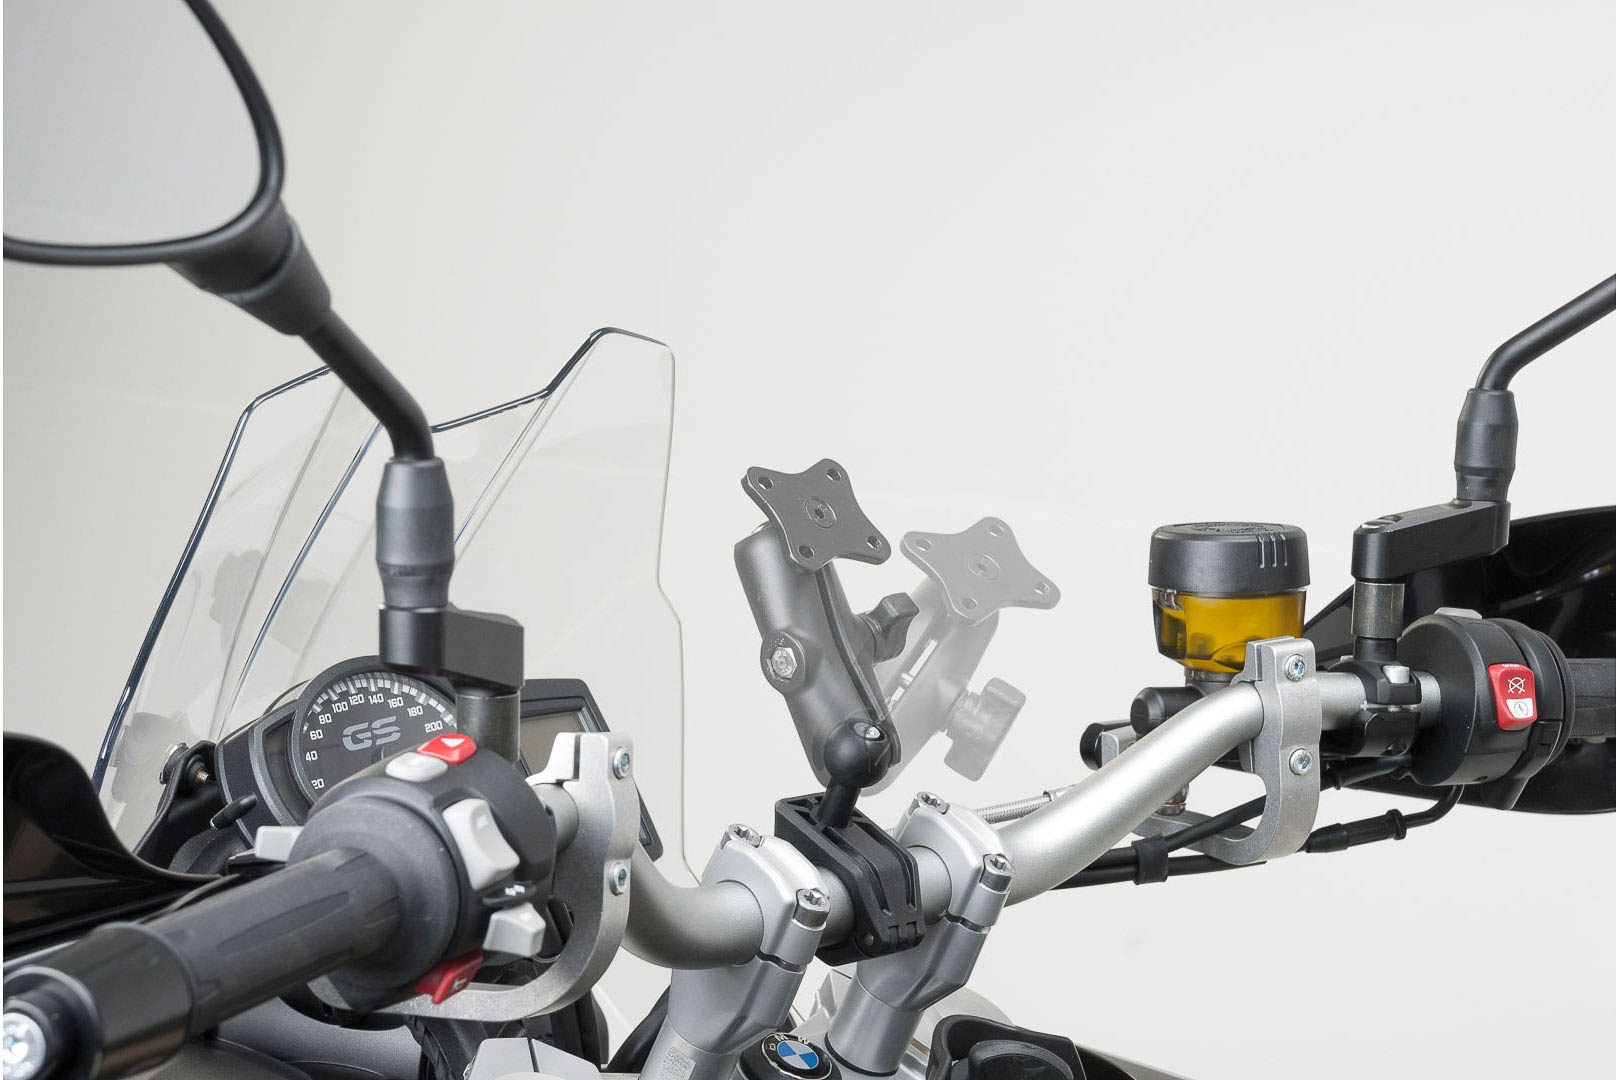
GPS.00.308.30100/B - SW-MOTECH - 1" ball kit - handelbar clamp
The 1" ball kit allows the attachment of GPS devices to handlebars with a diameter of 22. 28 mm or 1". by means of a mounting clamp. A clamping arm can be attached to the ball adapter, which allows a variable positioning of the GPS device. Mounting clamp for handlebars with a diameter of 22. 28 mm or 1" Package Contents: 1 x Ball adapter 1 x Mounting clamp Mounting instructions Mounting material Technical Details: Material: Aluminum / Fiberglass reinforced plastic Surface: anodized Color: black / black Total Weight: appr. 0,3 kg / appr. 0.6 lb FITS ON: 848 Streetfighter (2011-) DesertX (2022-) Diavel 1260 (2020-) Hypermotard 1100 (2008-2009) Hypermotard 1100 EVO (2010-2012) Hypermotard 1100 EVO SP (2010-2012) Hypermotard 1100 S (2008-2009) Hypermotard 796 (2010-2012) Hypermotard 821 (2013-2015) Hypermotard 821 SP (2013-2015) Hypermotard 939 (2016-) Hypermotard 939 SP (2016-) Hypermotard 950 (2018-) Hypermotard 950 SP (2018-) Hyperstrada 821 (2013-) Hyperstrada 939 (2016-) Monster 1100 (2009-2010) Monster 1100 S (2009-2010) Monster 1200 (2014-2016) Monster 1200 R (2016-) Monster 1200 S (2014-2016) Monster 696 (2008-2014) Monster 797 (2016-) Monster 821 (2014-2017) Monster 937 (2021-) Monster 937 + (2021-) Multistrada 1200 (2010-2017) Multistrada 1200 Enduro (2016-2018) Multistrada 1200 S (2010-2017) Multistrada 1260 (2017-2020) Multistrada 1260 Enduro (2017-) Multistrada 1260 Pikes Peak (2017-2021) Multistrada 1260 S (2017-) Multistrada 1260 S D/Air (2017-) Multistrada 1260 S Grand Tour (2019-) Multistrada 950 (2016-2018) Multistrada 950 S (2018-) Multistrada V2 (2021-) Multistrada V2 S (2021-) Multistrada V4 (2020-) Multistrada V4 Pikes Peak (2021-) Multistrada V4 Rally (2022-) Multistrada V4 S (2020-) Multistrada V4 S Sport (2020-) Panigale V2 (2019-) Scrambler 1100 (2017-) Scrambler 1100 Pro (2019-) Scrambler 1100 Special (2017-) Scrambler 1100 Sport (2017-) Scrambler 1100 Sport Pro (2019-) Scrambler 1100 Tribute Pro (2021-) Scrambler CafÈ Racer (2017-) Scrambler Classic (2014-2017) Scrambler Desert Sled (2016-2020) Scrambler Flat Track Pro (2014-2017) Scrambler Full Throttle (2014-2017) Scrambler Icon (2014-2022) Scrambler Icon Dark (2019-2022) Scrambler Mach 2.0 (2018-2018) Scrambler Nightshift (2020-2022) Scrambler Sixty2 (2015-) Scrambler Urban Enduro (2014-2017) Scrambler Urban Motard (2022-) Streetfighter 1100 (2009-2016) Streetfighter 1100 S (2009-2016) Streetfighter V2 (2021-) Streetfighter V4 (2019-) Streetfighter V4S (2019-) Streetfighter V4S SP (2021-) Super Sport 950 (2016-2020) Super Sport 950 S (2016-2020) XDiavel (2015-2016) XDiavel S (2015-2016) Download Installation Instructions: 📄 - gps_00_308_30100_b.pdf
Brand: SW-MOTECH
Category: Electronics > GPS Accessories > GPS Mounts